Sierra Leone Civil War

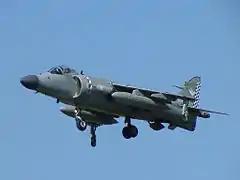
A British Sea Harrier jet, such as those used to support government forces

In May 2000, the situation on the ground had deteriorated to such an extent that British paratroopers were deployed in Operation Palliser to evacuate foreign nationals and establish order. They stabilized the situation, and were the catalyst for a ceasefire that helped end the war. The British forces, under the command of Brigadier David Richards, expanded their original mandate, which was limited to evacuating Commonwealth citizens, and now aimed to save UNAMSIL from the brink of collapse. At the time of the British intervention in May 2000, half of the country remained under the RUF's control. The 1,200 man British ground force – supported by air and sea power – shifted the balance of power in favour of the government and the rebel forces were easily repelled from the areas beyond Freetown.